Makam Pahlawan

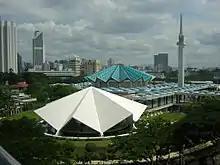
Image of Makam Pahlawan with the Masjid Negara in the background

The Makam Pahlawan (Malay for Heroes' Mausoleum) is the burial ground of several Malaysian leaders and politicians. It is located near the Malaysian national mosque, Masjid Negara, in the national capital, Kuala Lumpur. Construction of the mausoleum began in 1963 in conjunction with the construction of Masjid Negara, and was completed in 1965.